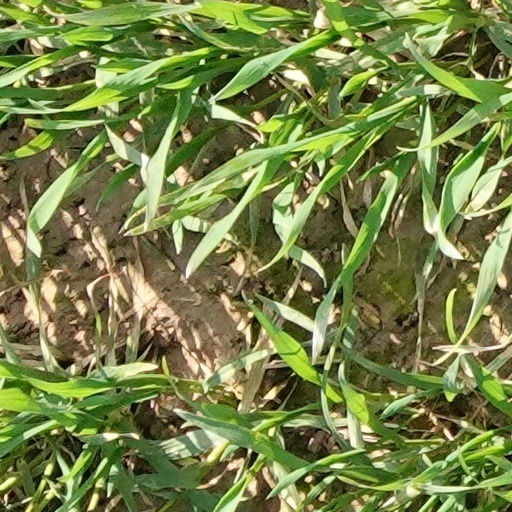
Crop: wheat